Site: brandenburg
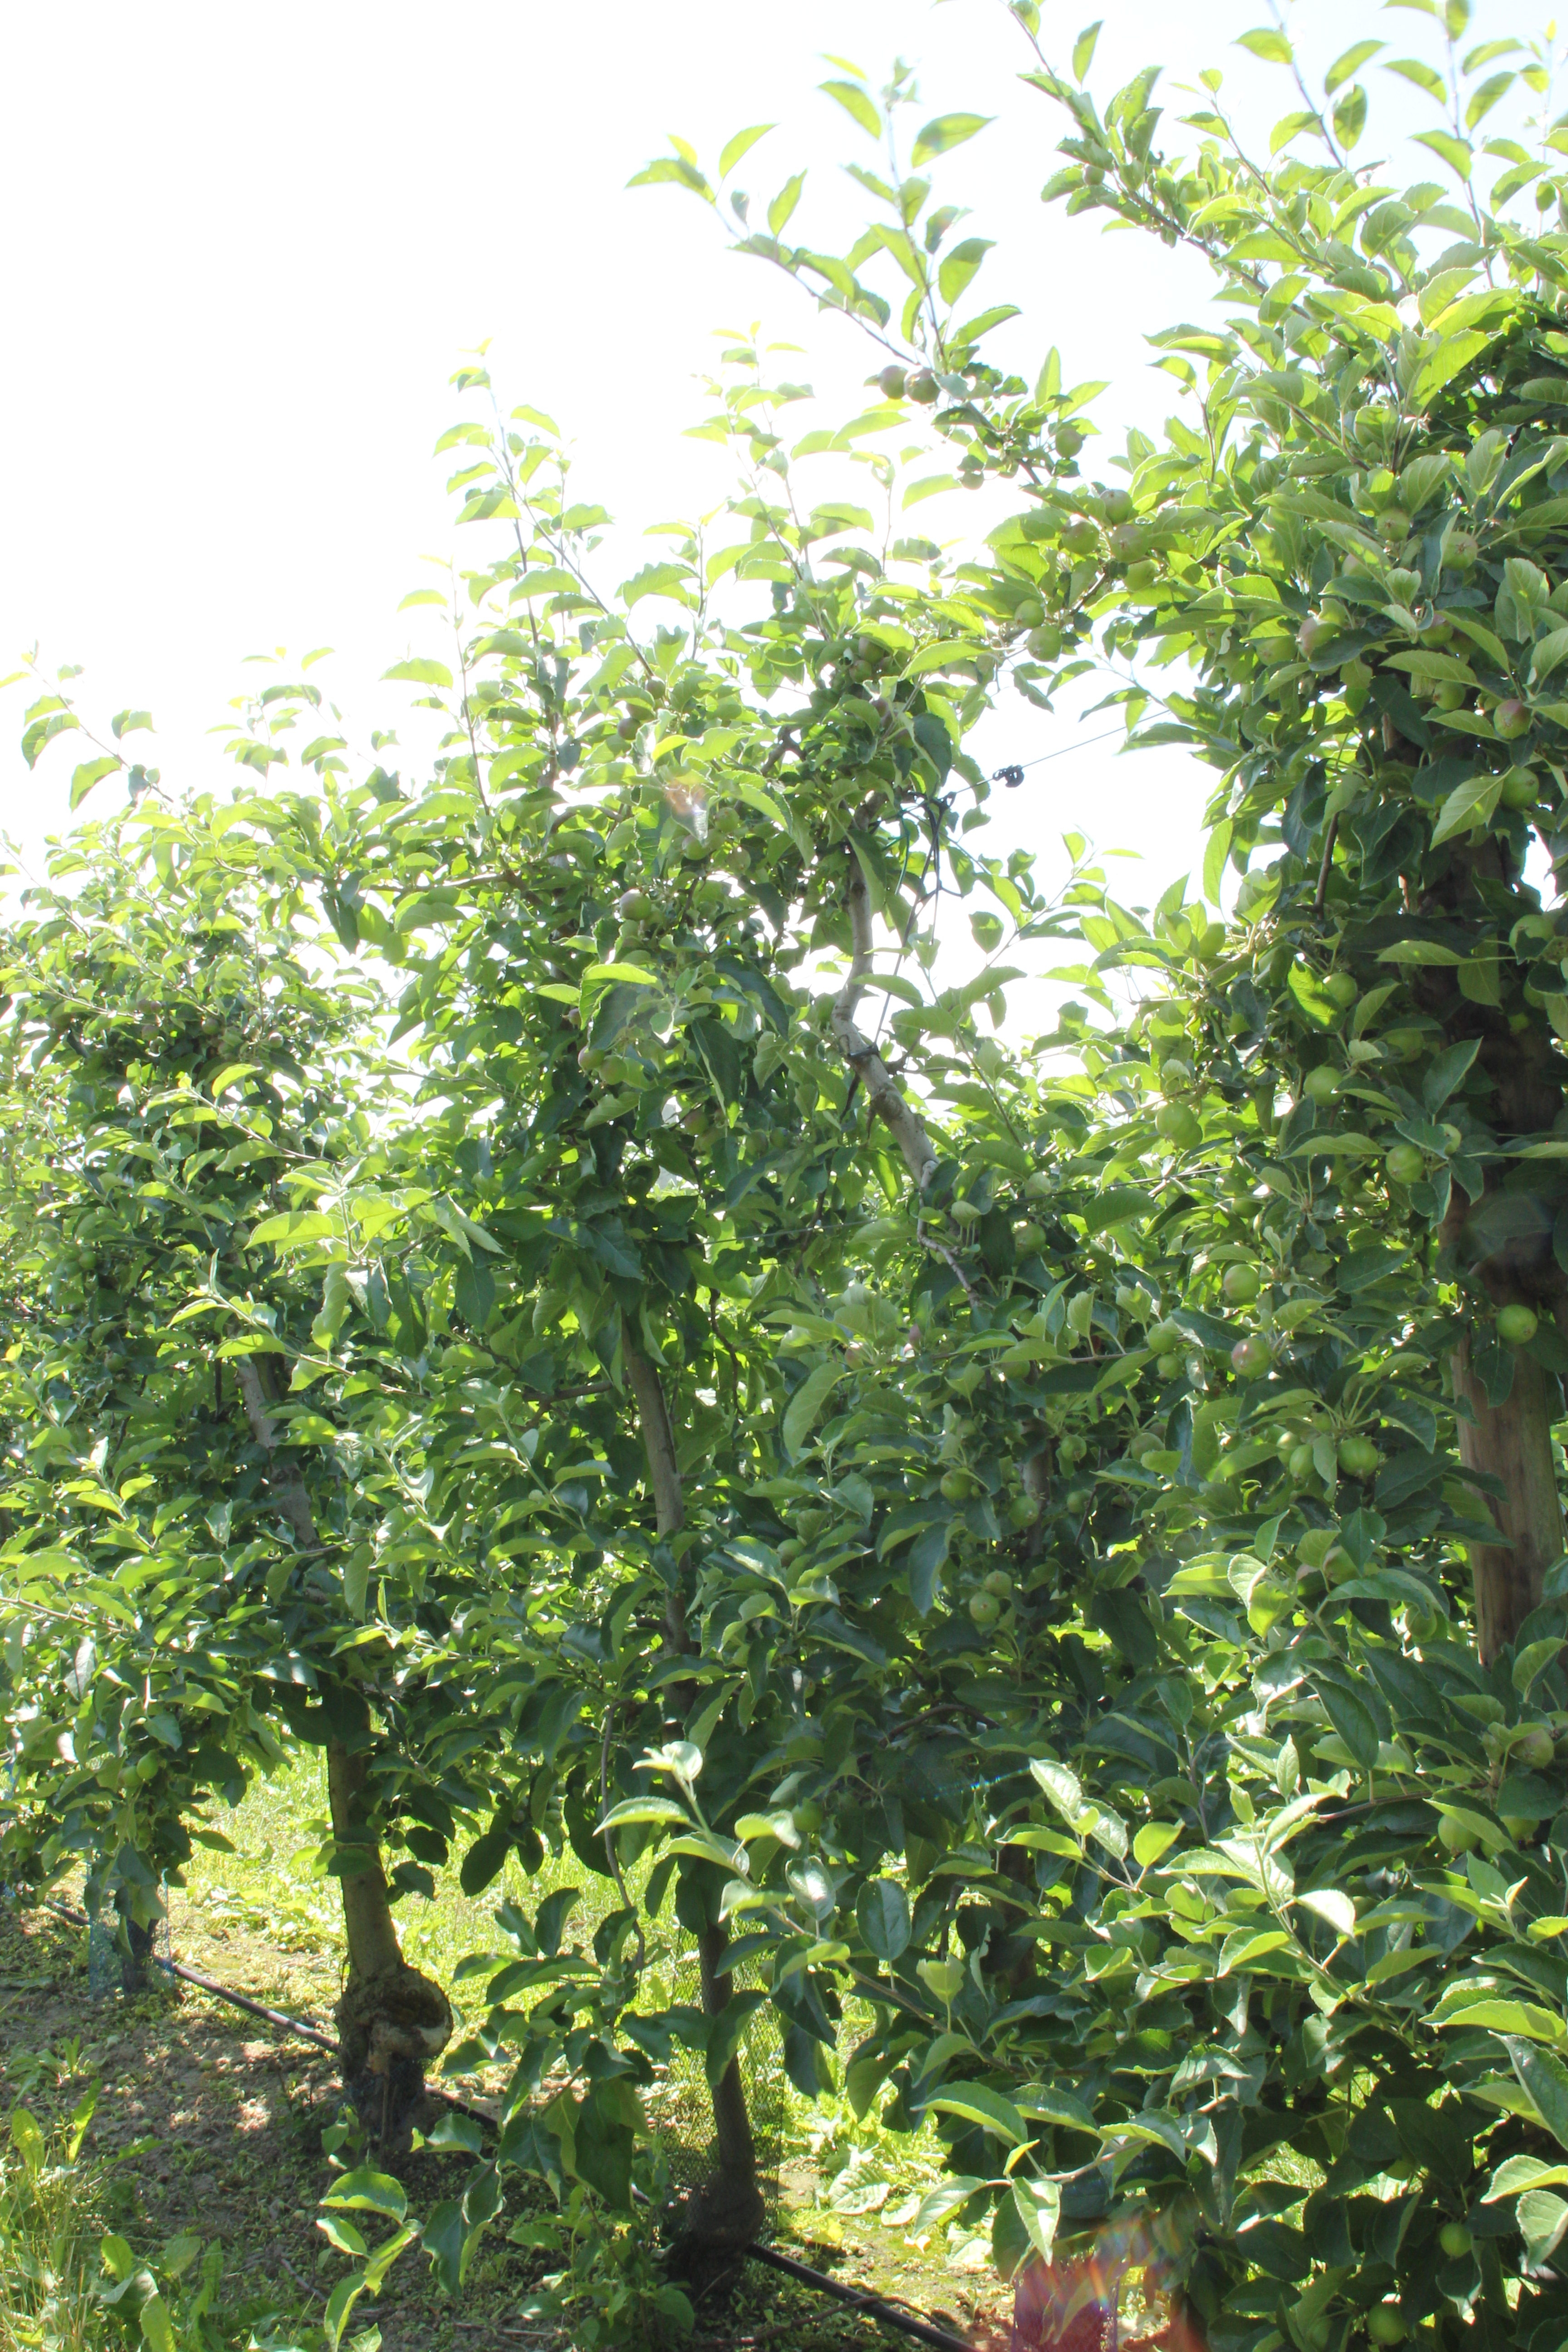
Growth stage (BBCH 73): Development of fruit